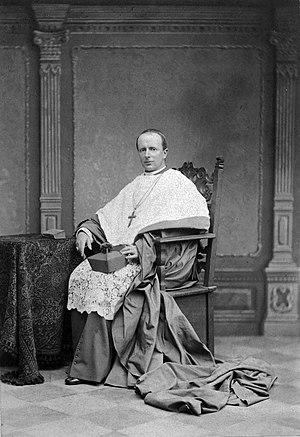
Franziskus von Paula, comte de Schönborn est un cardinal bohémien du XIXᵉ siècle.